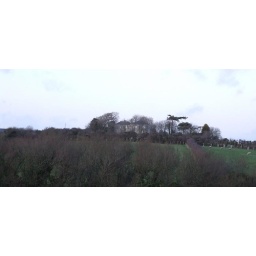
House on the hill with the fleeces in the field